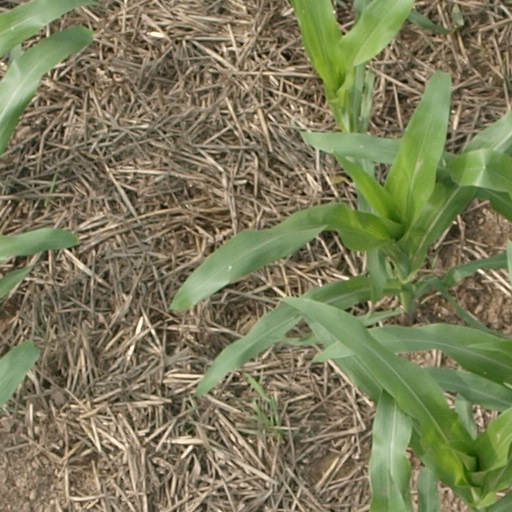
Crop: maize; corn